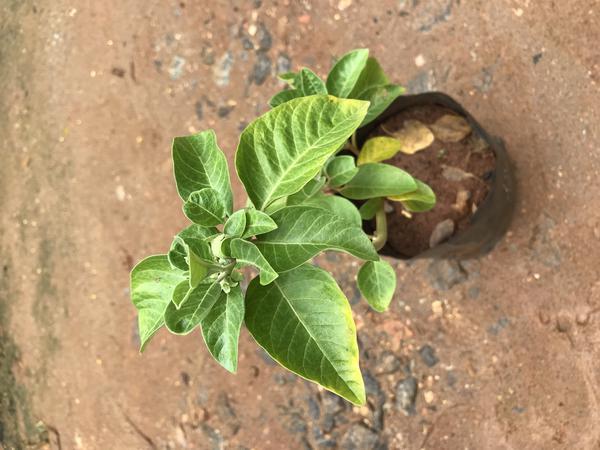
Plant: Ashwagandha